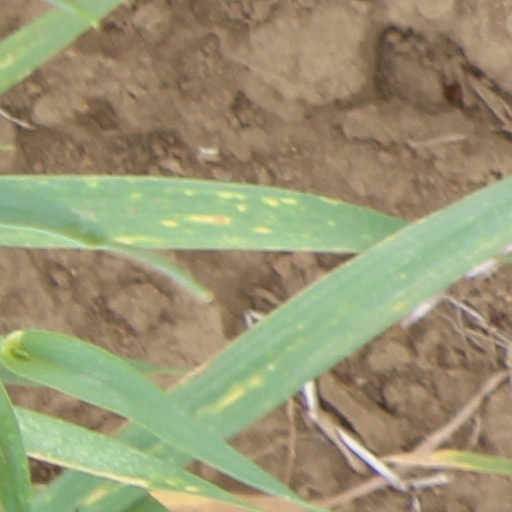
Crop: wheat